Question: Please indicate a possible affordance area of the bench that can be used for sitting on
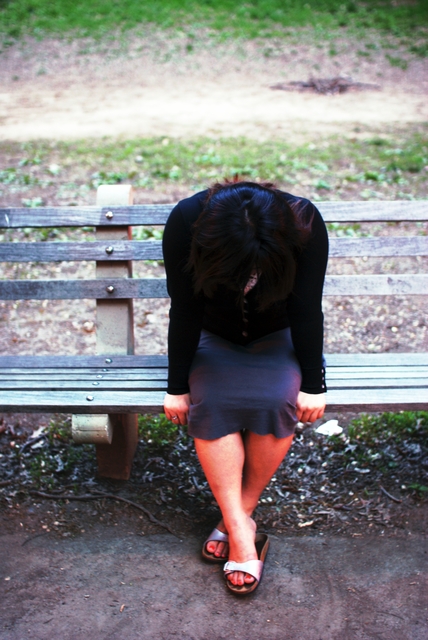
Answer: [28.5, 350.5, 417.5, 411.5]